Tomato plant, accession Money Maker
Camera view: tilt-top (135 deg); turntable rotation: 60 degrees
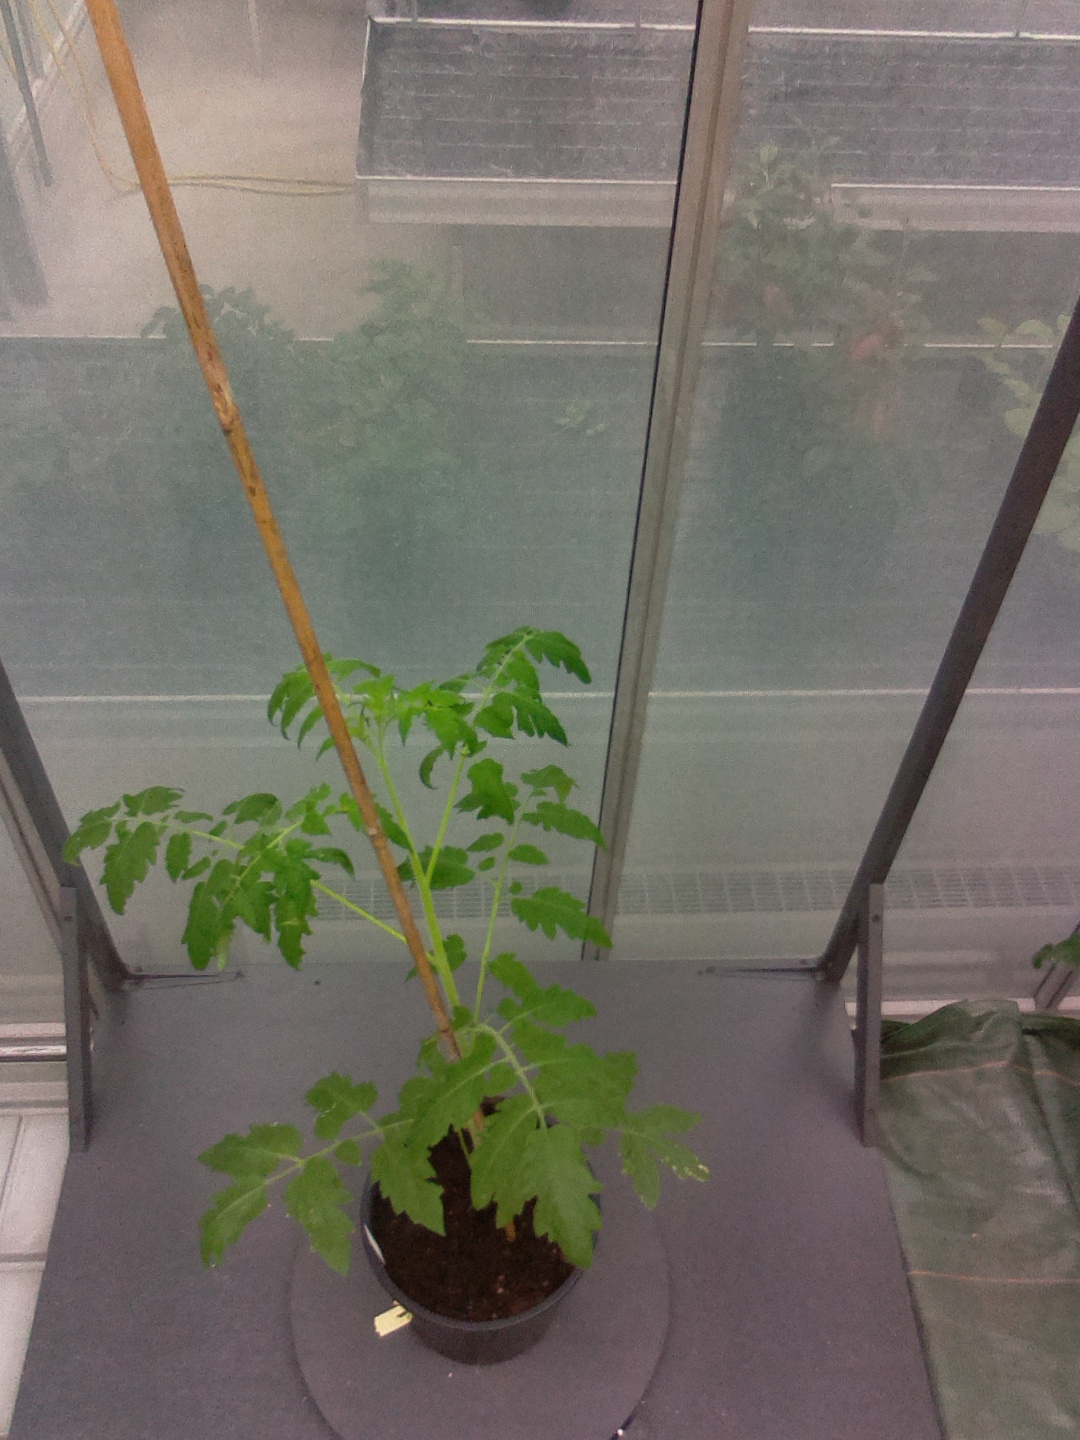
BBCH growth stage 14: 8 of true leaves visible